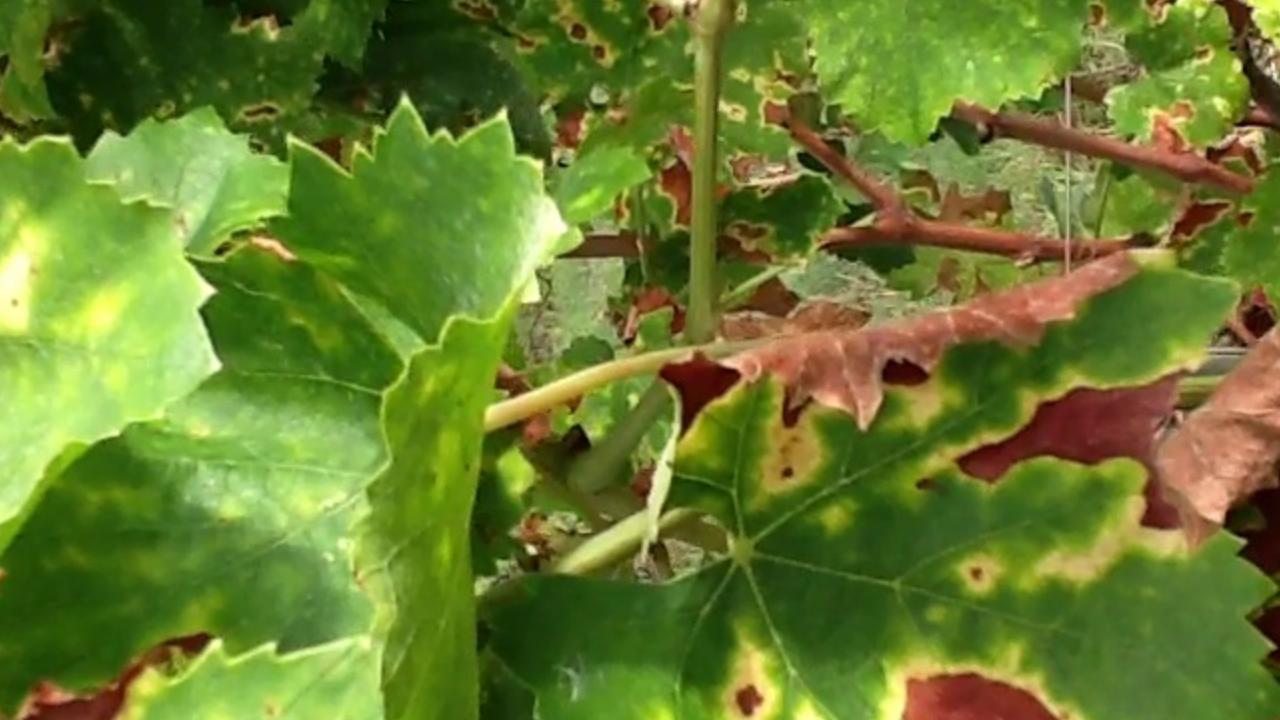
Label: esca